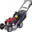
Label: lawn_mower